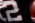
Number: 2